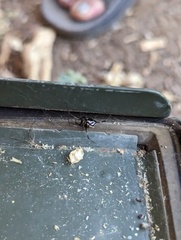
Species: Lactrodectus_hesperus